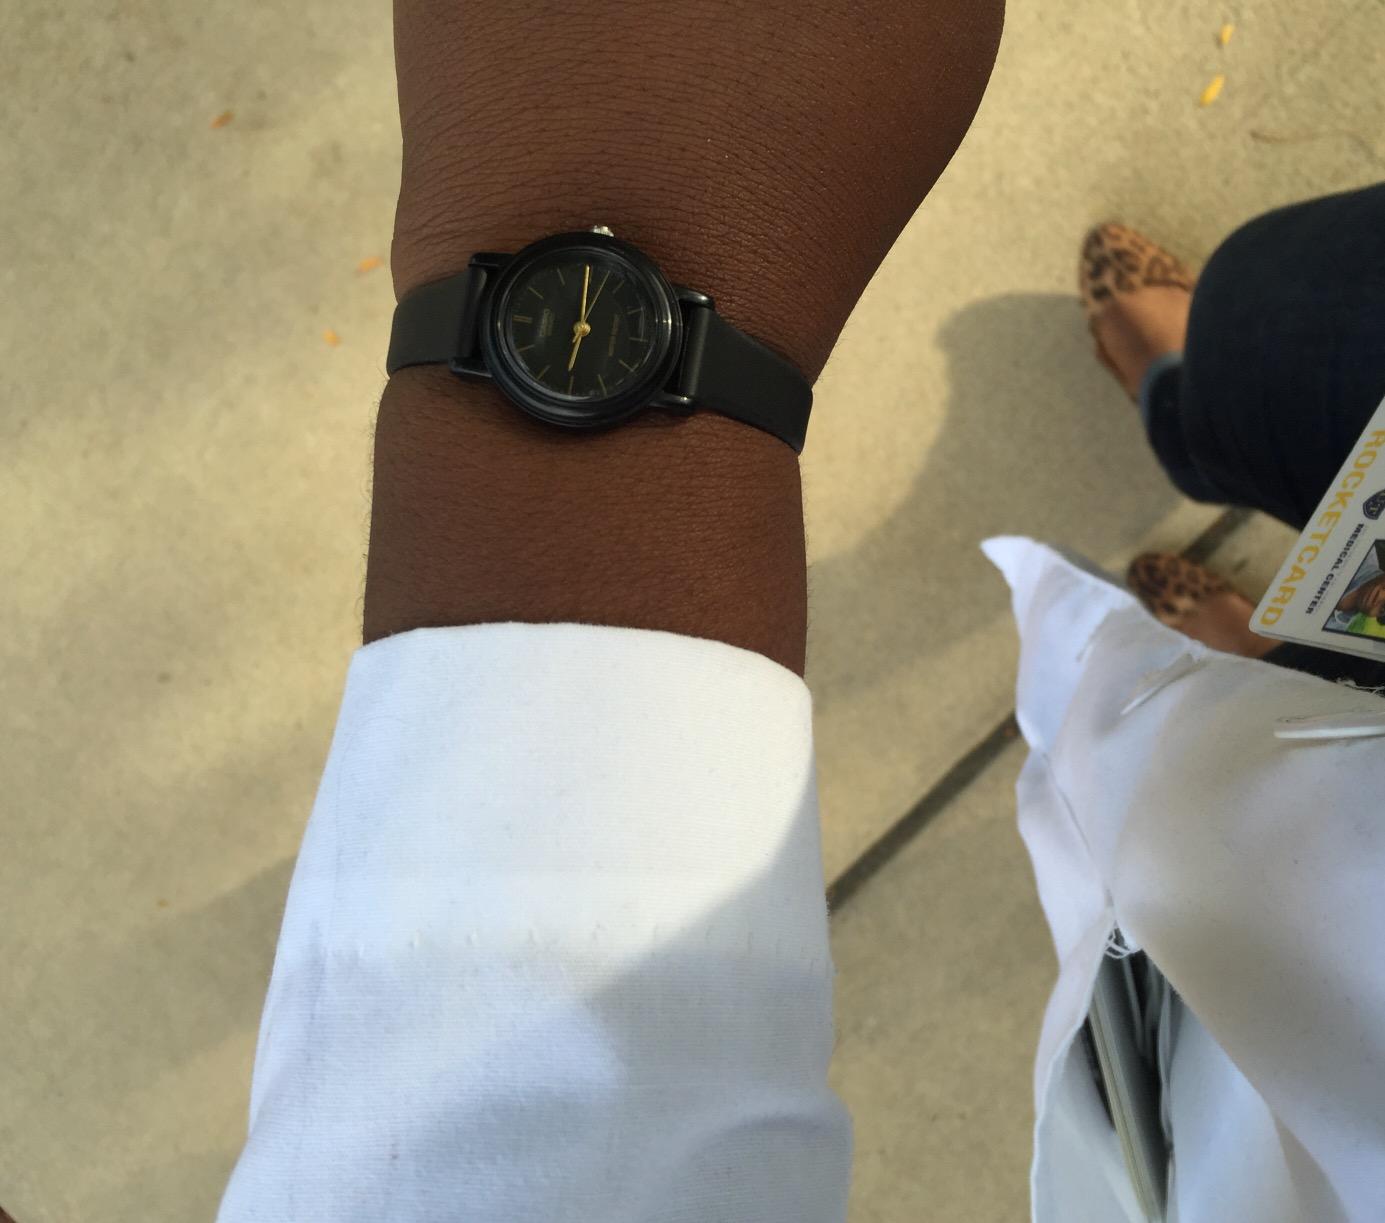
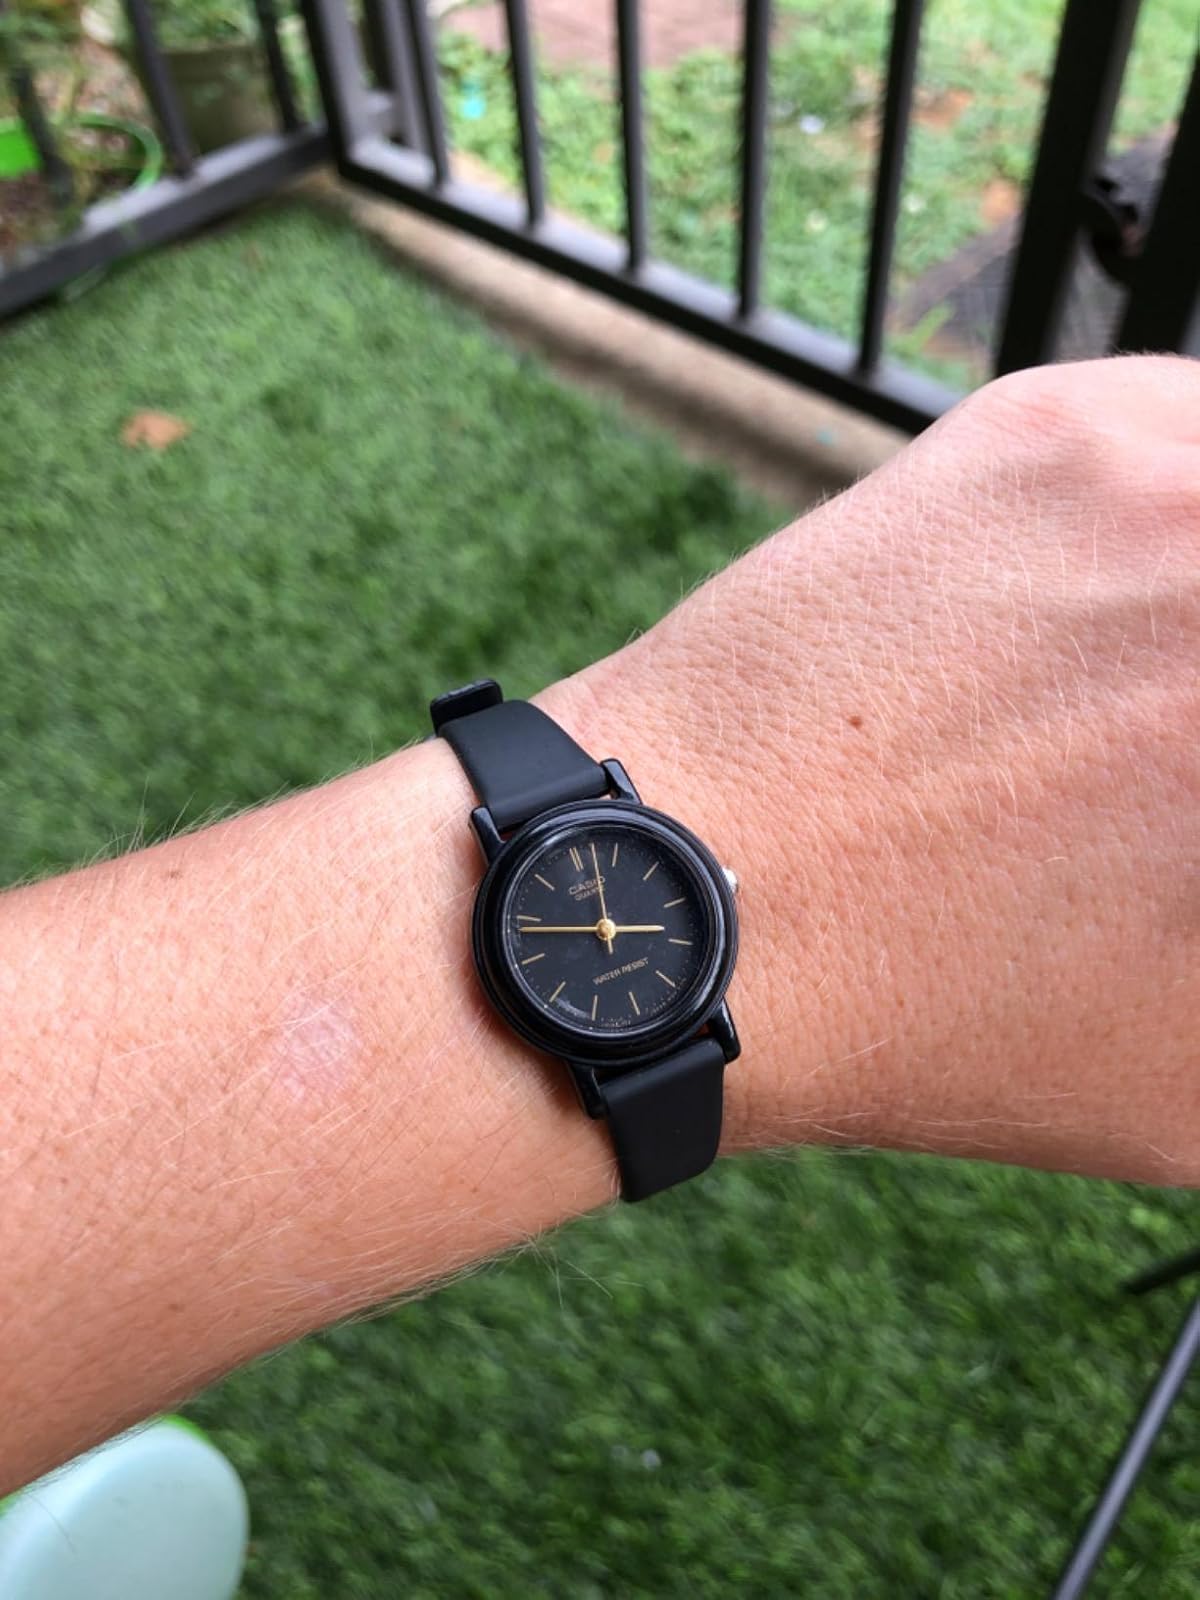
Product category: accessories_watch
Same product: yes